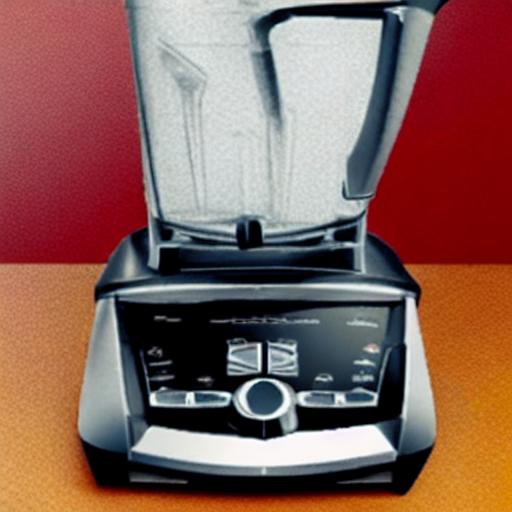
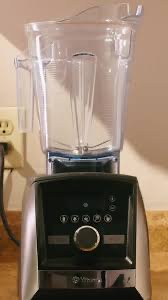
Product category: items_blender
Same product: no